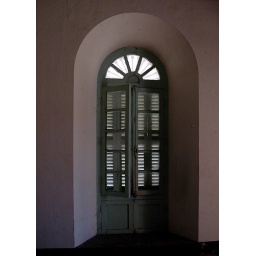
Inside the ground floor of one of the 1st light houses in the Philippines built by the Spaniards.